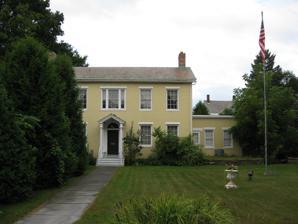
Building: Wing-Northup House
Country: United States of America
Year built: 1815
Historic house in New York, United States United States historic place Wing-Northup House U.S. National Register of Historic Places Wing-Northup House, September 2009 Show map of New York Show map of the United States Location 167 Broadway, Fort Edward, New York Coordinates 43°16′10.3″N 73°35′14.43″W / 43.269528°N 73.5873417°W / 43.269528; -73.5873417 Area less than one acre Built 1815 Architectural style Federal NRHP reference No. 08000862 Added to NRHP September 12, 2008 2015 photo Wing-Northup House , also known as the Washington County Historical Society Headquarters, is a historic home located at Fort Edward in Washington County, New York .  It was built about 1815 by entrepreneur Daniel Wood Wing and is a two-story, five-bay, center entrance brick front building, with a two-story brick ell.  A one-story brick side wing was added about 1880.  The property was acquired in 1884 by James M. Northup , and in 1982 by the Washington County Historical Society. It was listed on the National Register of Historic Places in 2008. References